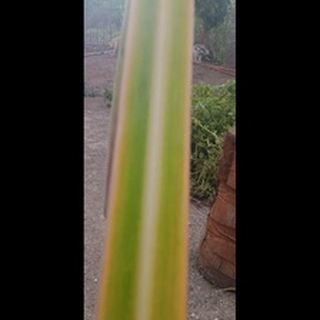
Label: sugarcane_yellow_leaf_disease